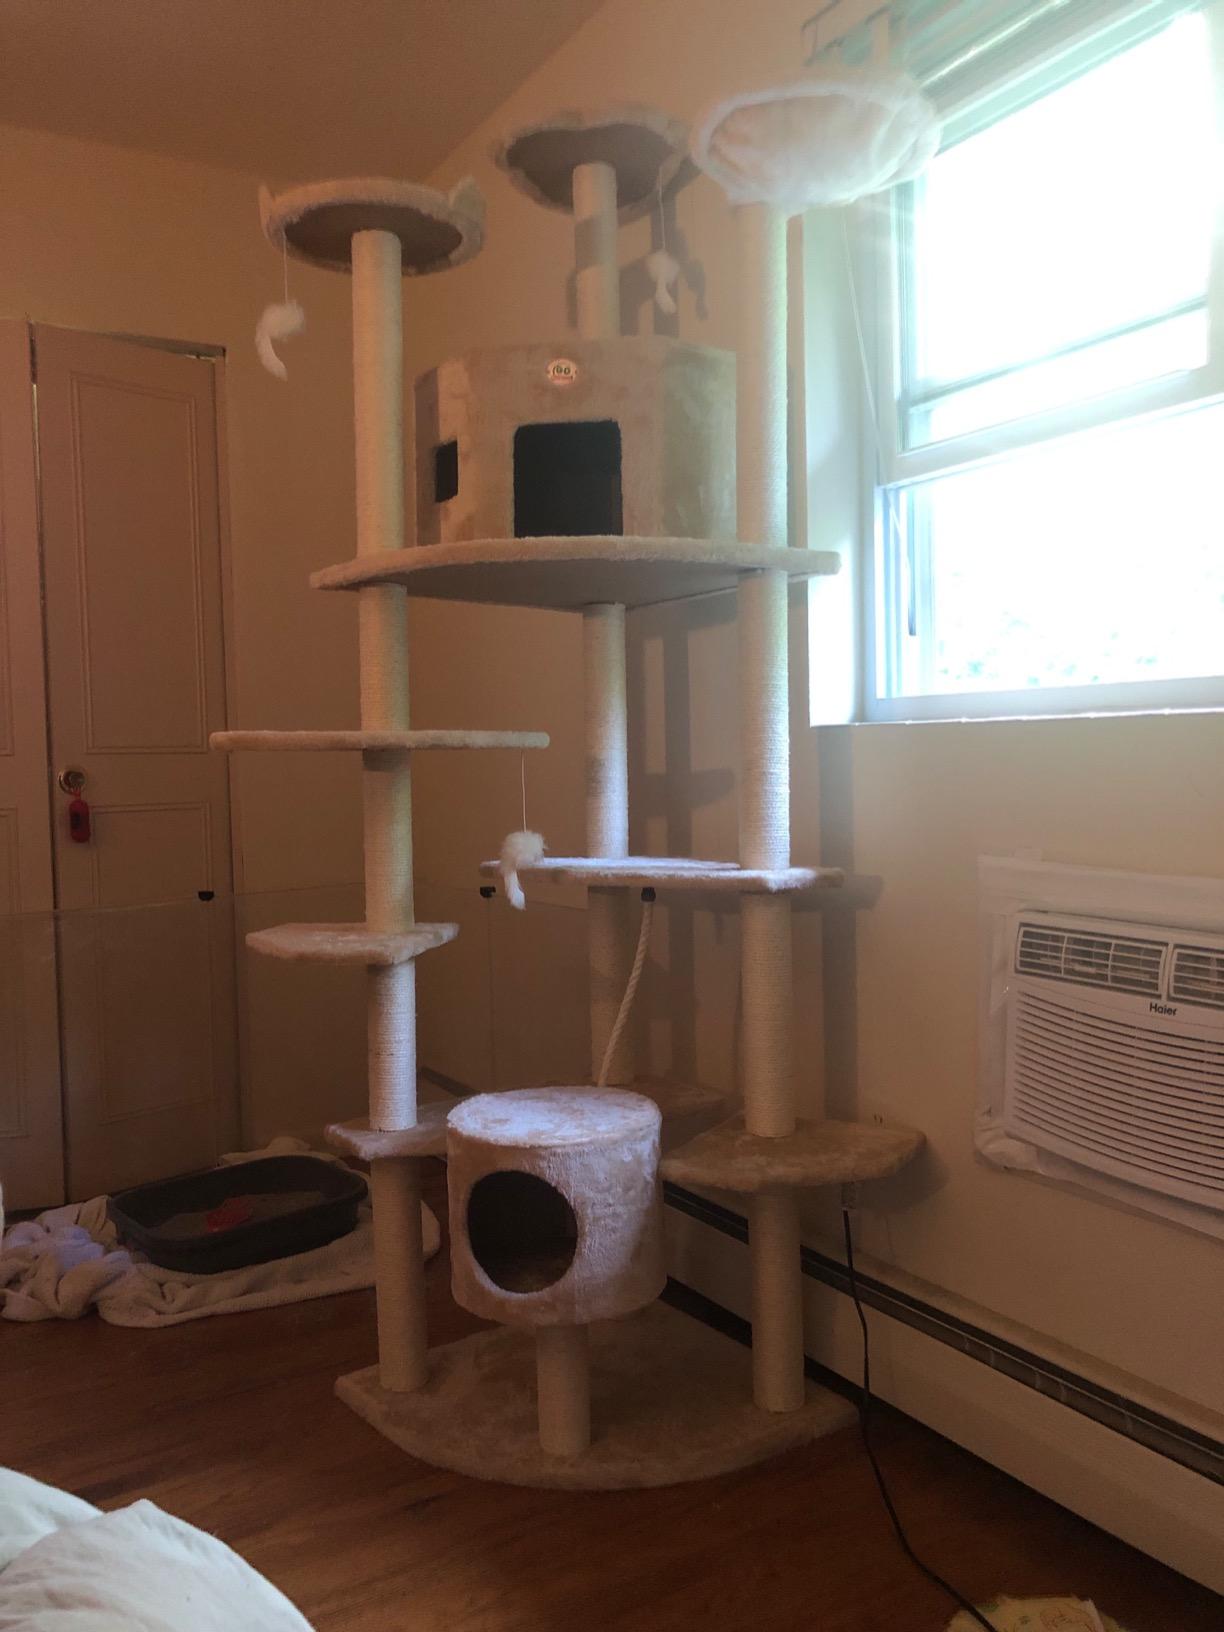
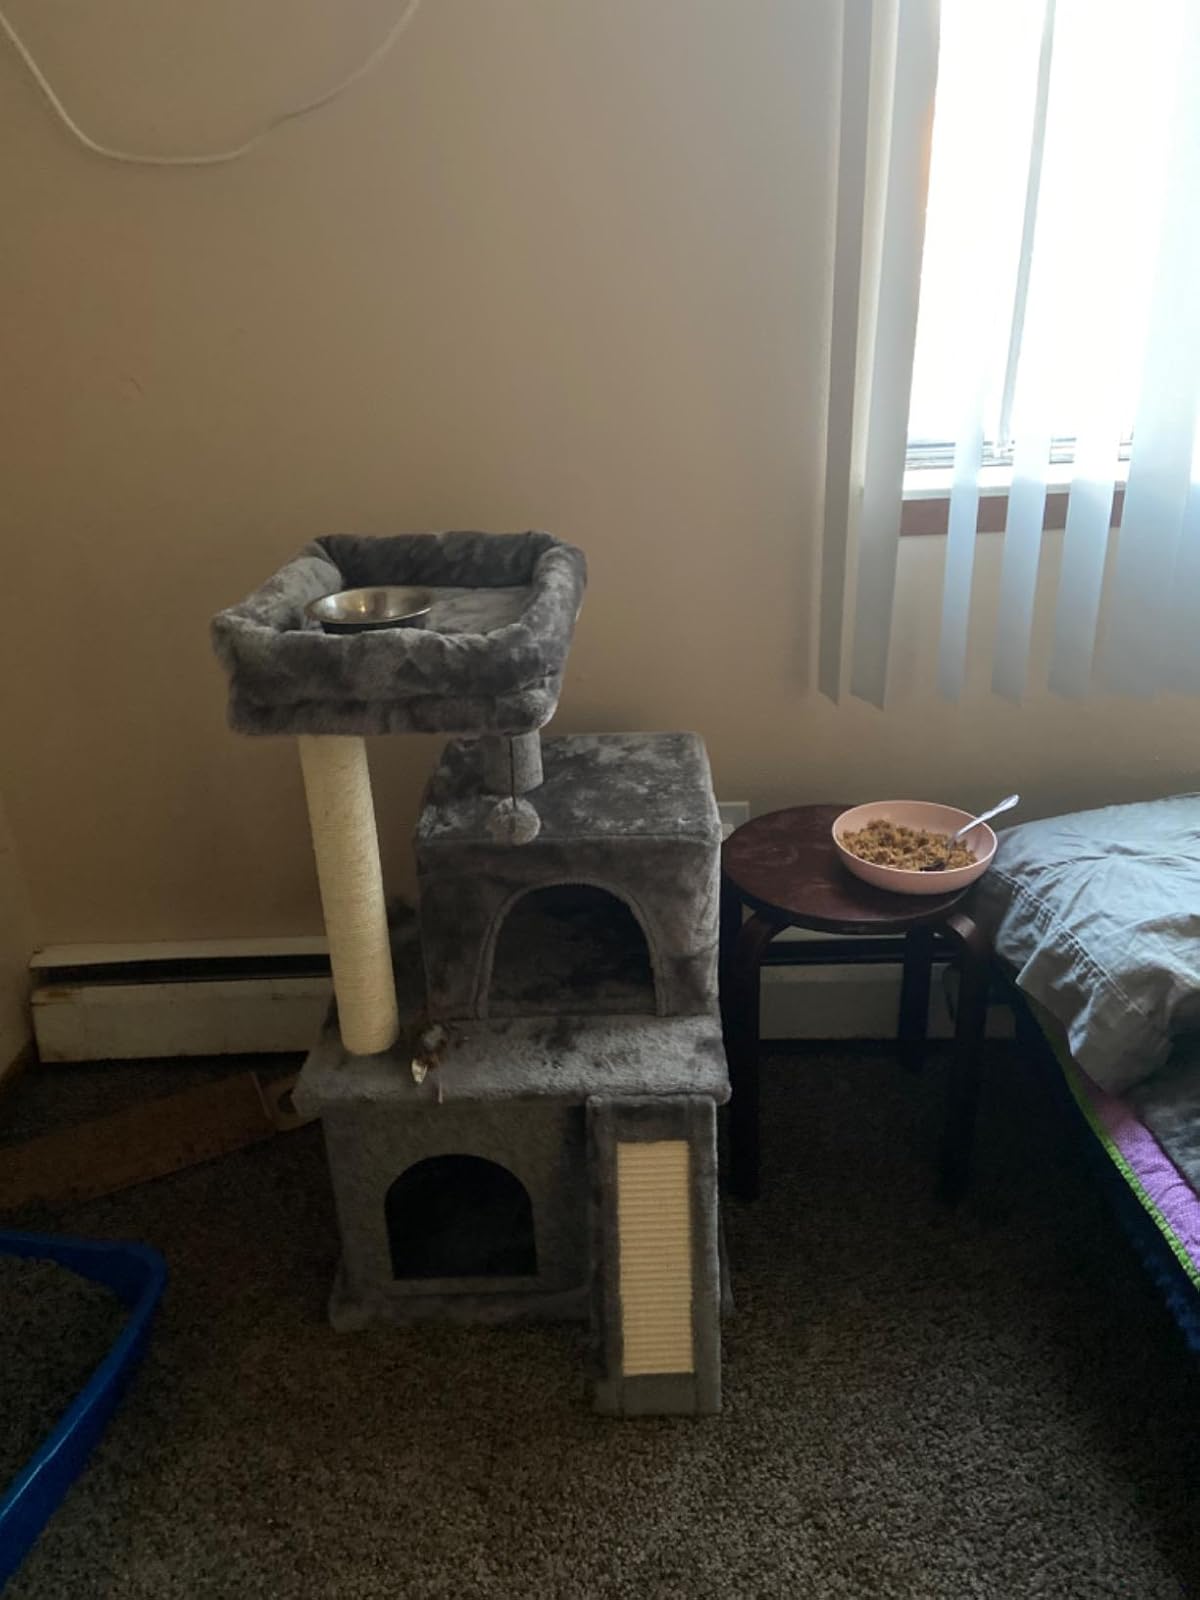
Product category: items_cat tree
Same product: no